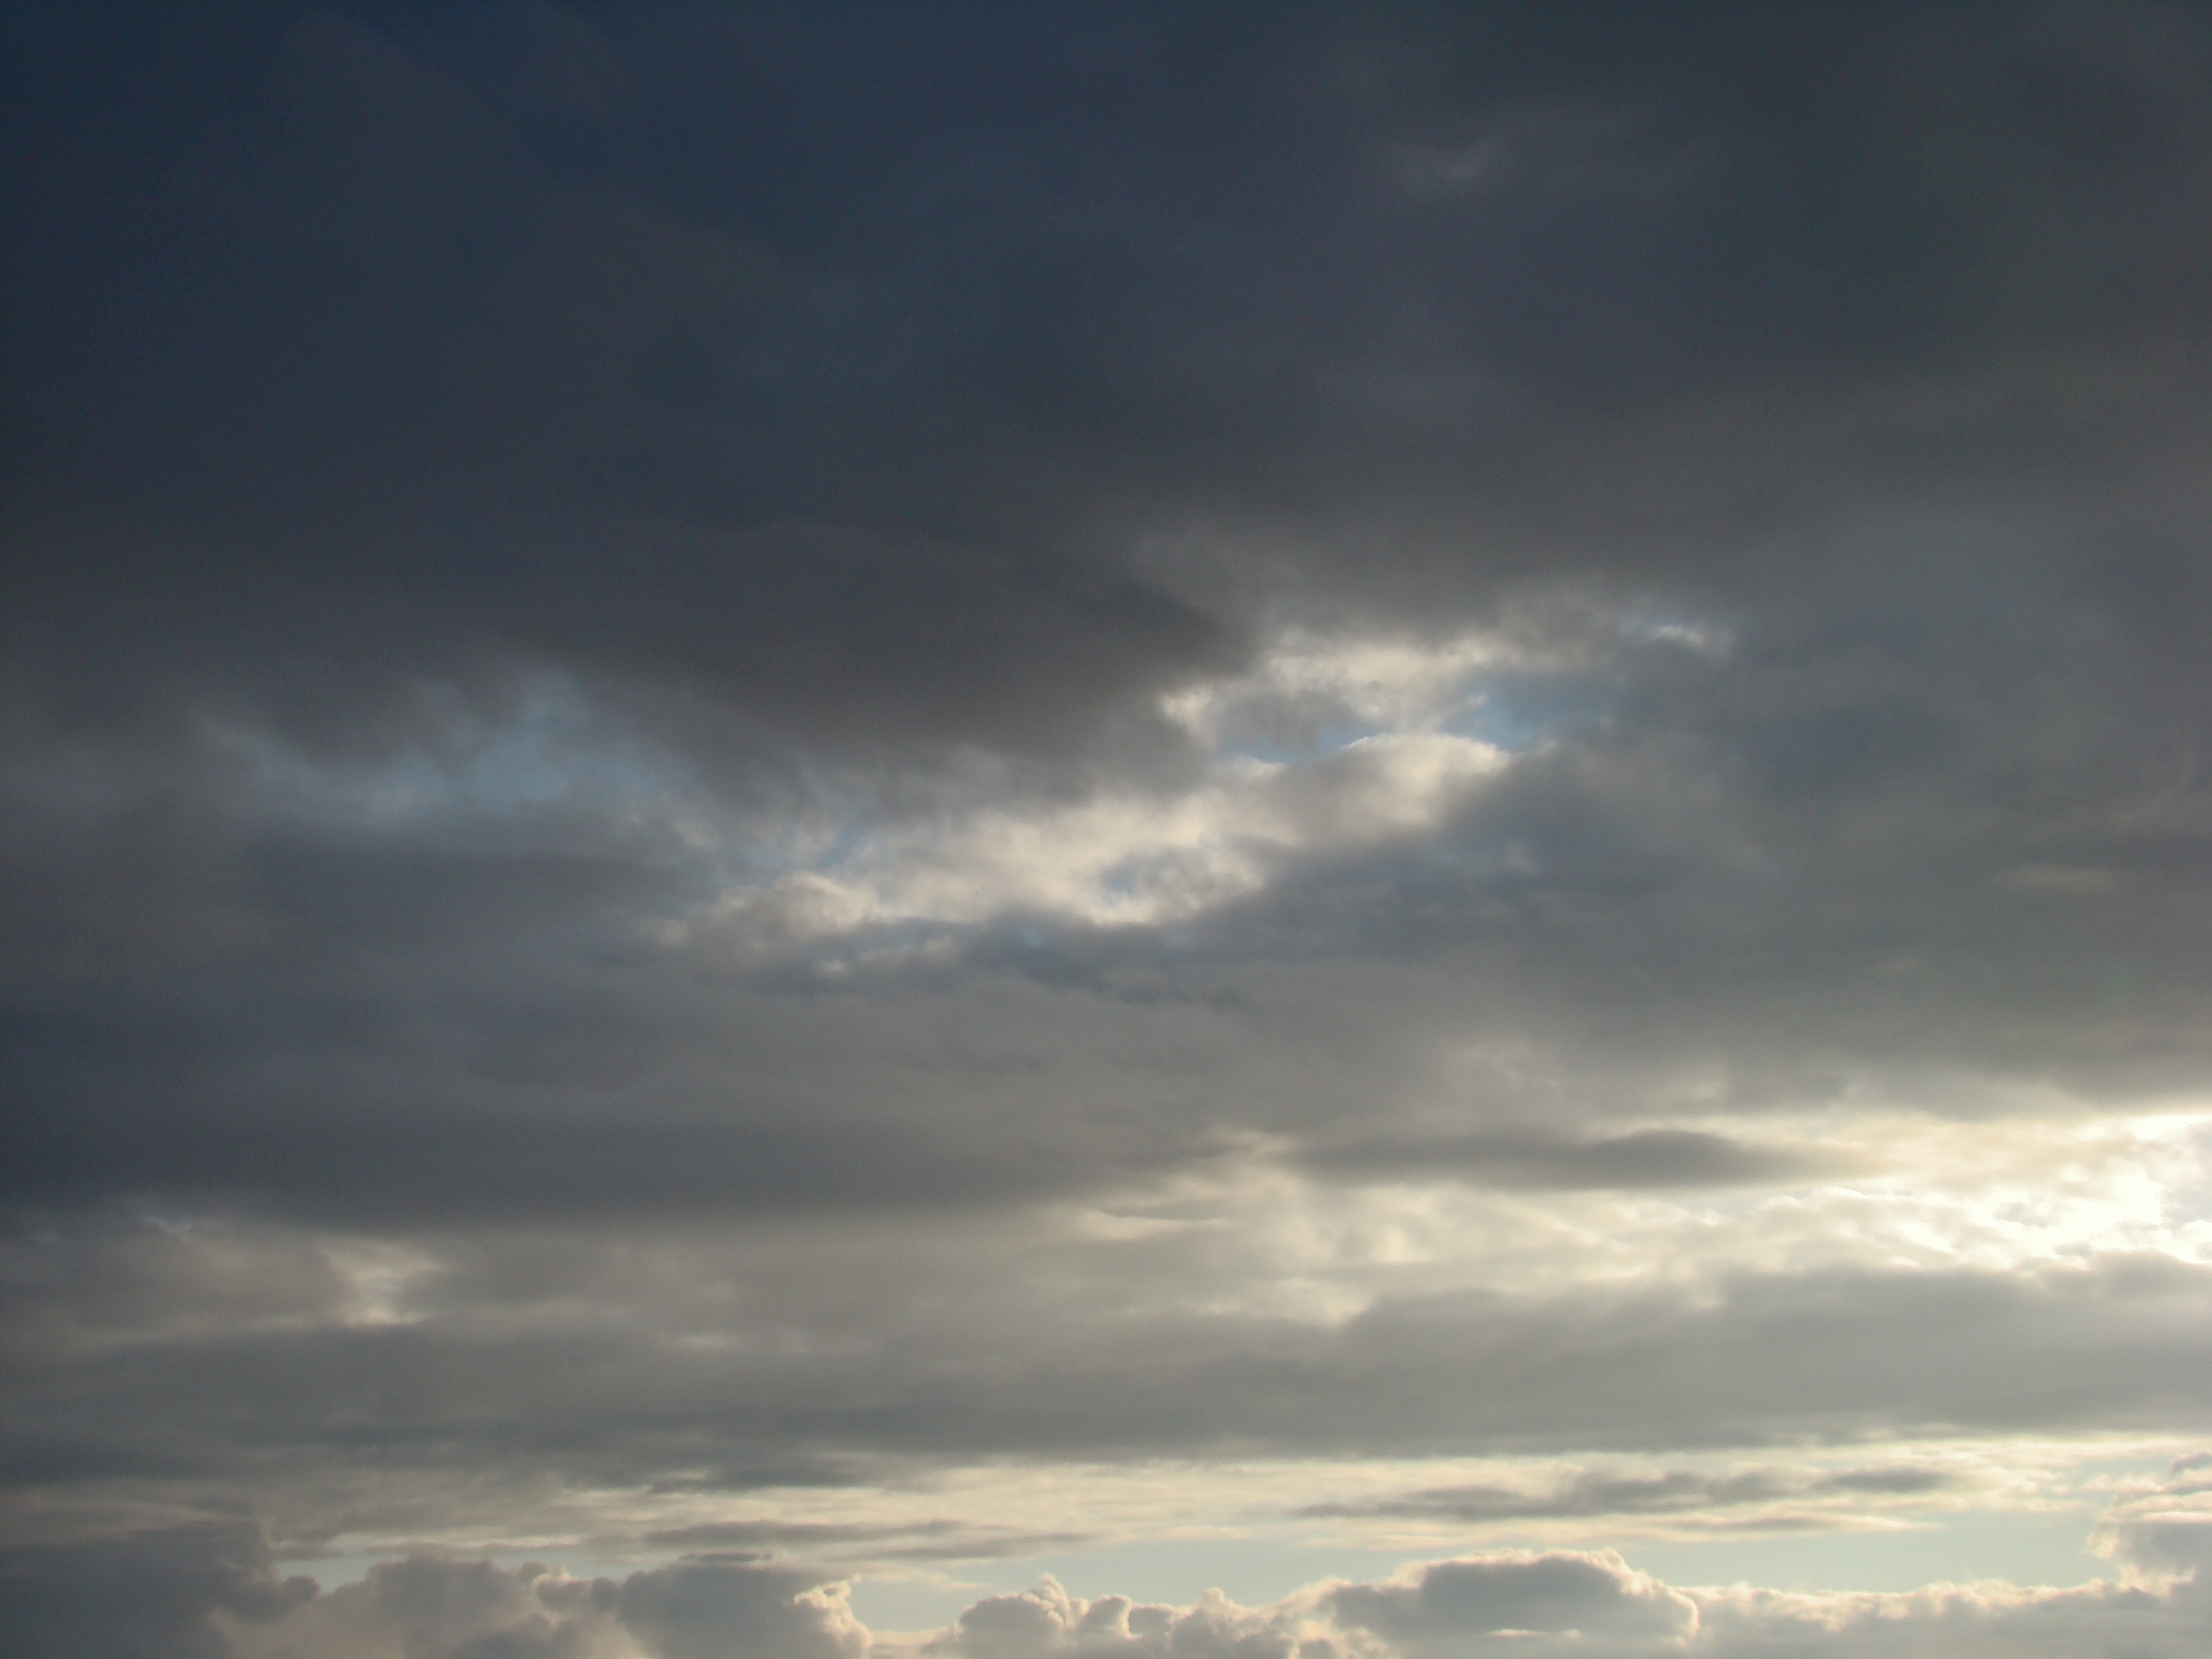
horizon, cloud, sky, sunset, sunlight, dawn, atmosphere, dusk, daytime, cumulus, afterglow, meteorological phenomenon, red sky at morning